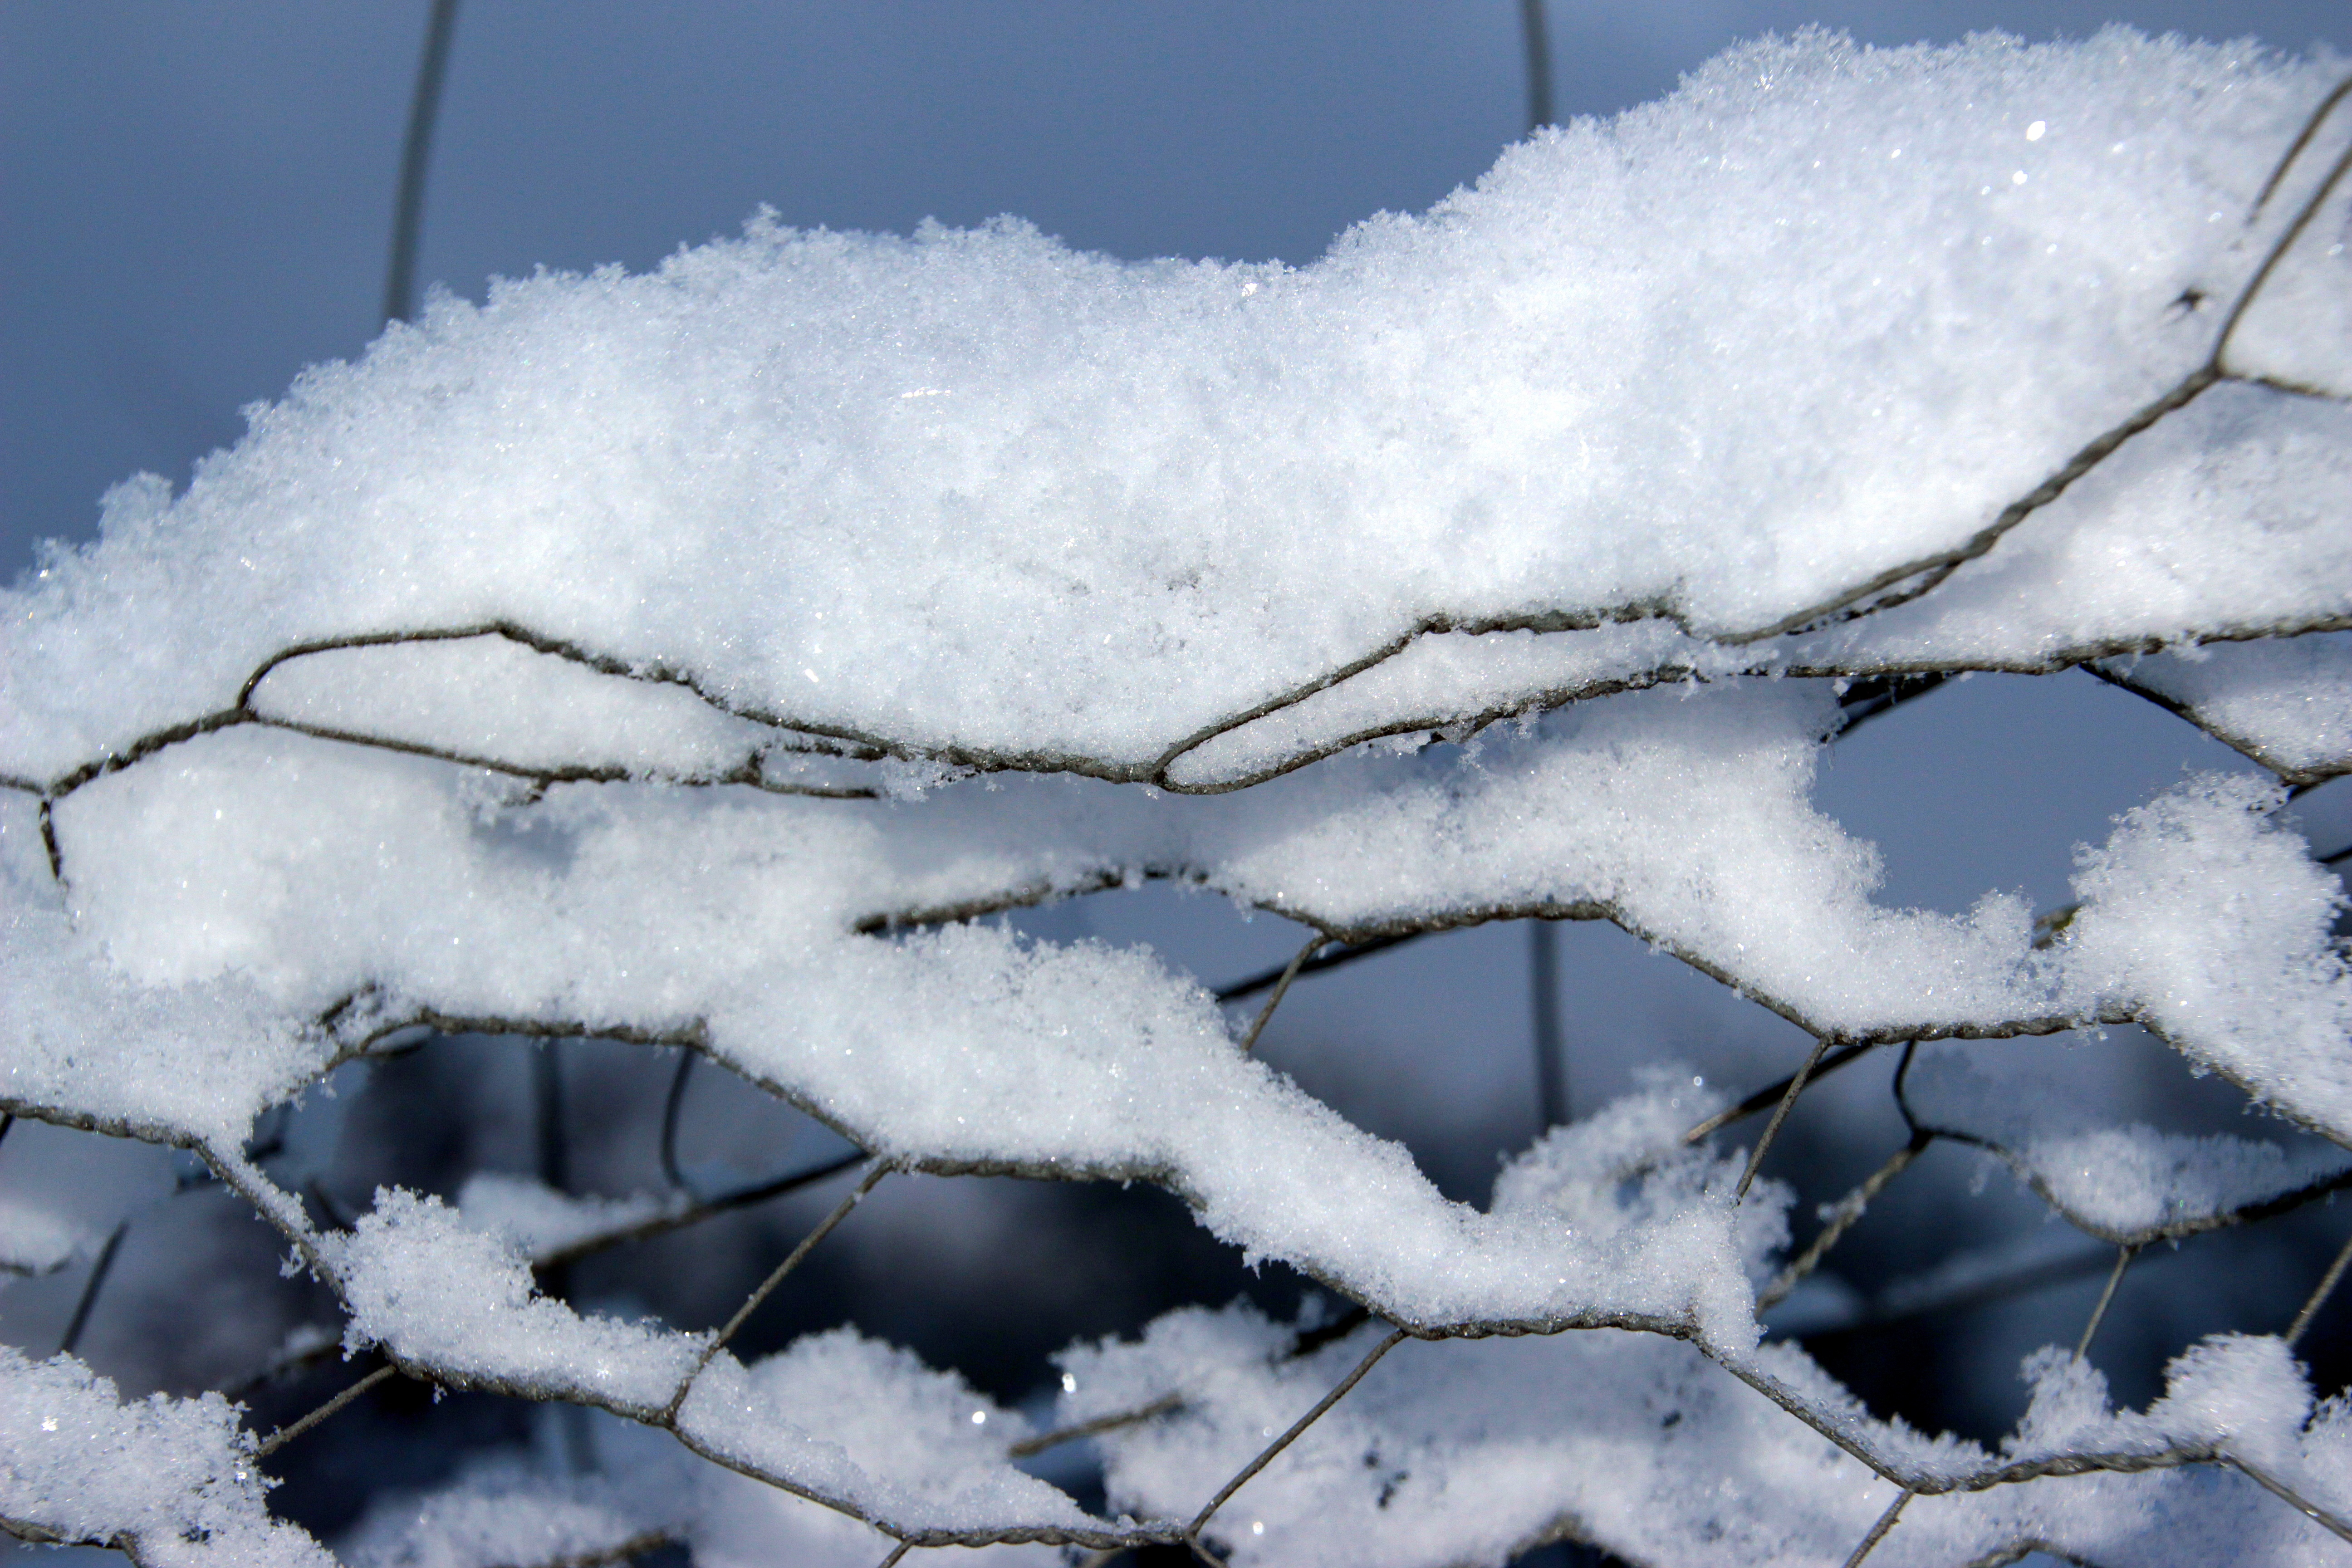
branch, snow, cold, winter, fence, white, frost, ice, weather, season, blizzard, frosty, freezing, wire mesh fence, snow crystals, winter storm, rain and snow mixed